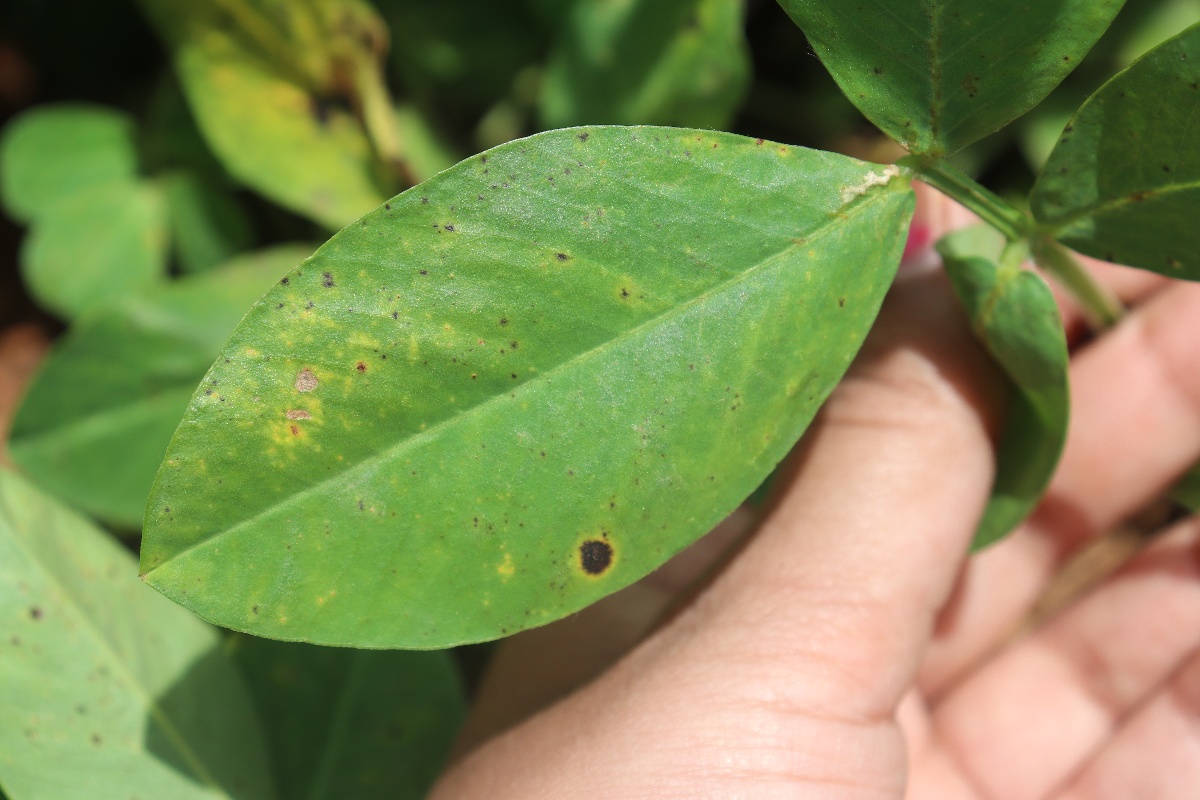
Label: early_leaf_spot